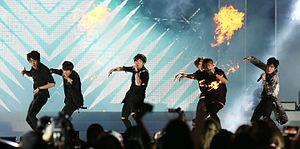
Infinite est un boys band sud-coréen de K-pop qui a débuté en 2010 avec la Woollim Entertainment. Le groupe est composé de 7 membres : Sunggyu, Dongwoo, Woohyun, Hoya, Sungyeol, L et Sungjong.